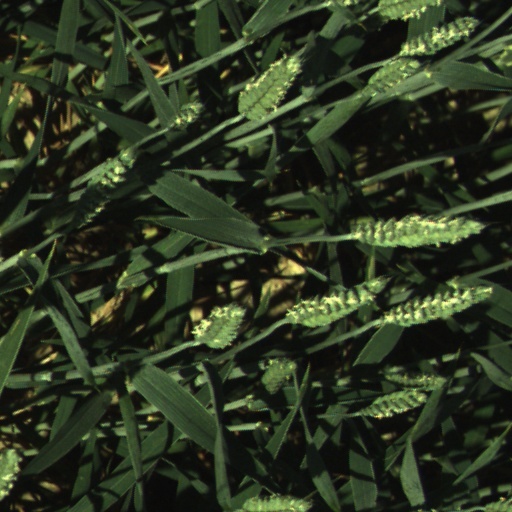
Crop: wheat